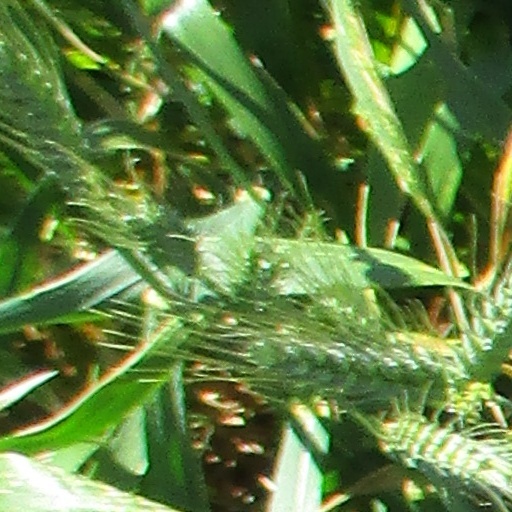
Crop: wheat